Magical Shopping Arcade Abenobashi

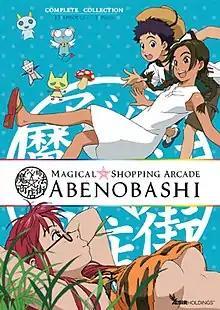
North American DVD cover of the complete series

is a Japanese anime television series created by Gainax, with animation produced by Gainax and Madhouse, and directed by Hiroyuki Yamaga. It was broadcast for 13 episodes on Kids Station from April to June 2002. The series was licensed for English release in North America by ADV Films.